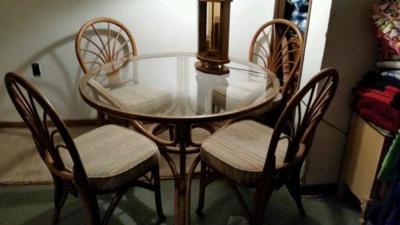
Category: table